Old Yeller

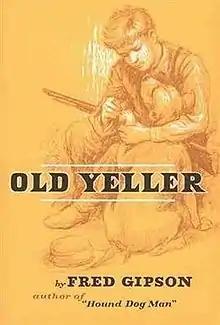
First edition (publ. Harper & Brothers)

Old Yeller is a 1956 children's novel written by Fred Gipson and illustrated by Carl Burger. It received a Newbery Honor in 1957. In 1957, Walt Disney released a film adaptation starring Tommy Kirk, Fess Parker, Dorothy McGuire, Kevin Corcoran, Jeff York, Chuck Connors, and Beverly Washburn.